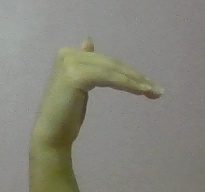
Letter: khaa